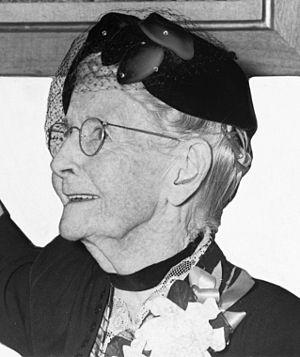
Anna Mary Robertson Moses, plus connue sous le nom de Grandma Moses, est une artiste populaire américaine renommée.